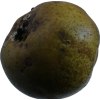
Label: pear